Winkabar Shin Tan

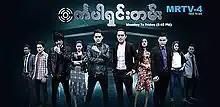
Poster

Winkabar Shin Tan is a Burmese action-crime television series. It aired on MRTV-4, from April 19, to May 17, 2019, on Mondays to Fridays at 20:45 for 21 episodes.